Question: Please indicate a possible affordance area of the brush_with_toothbrush that can be used for brushing
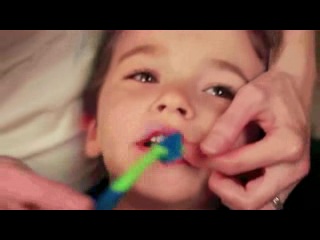
Answer: [96.431, 130.887, 183.546, 213.387]